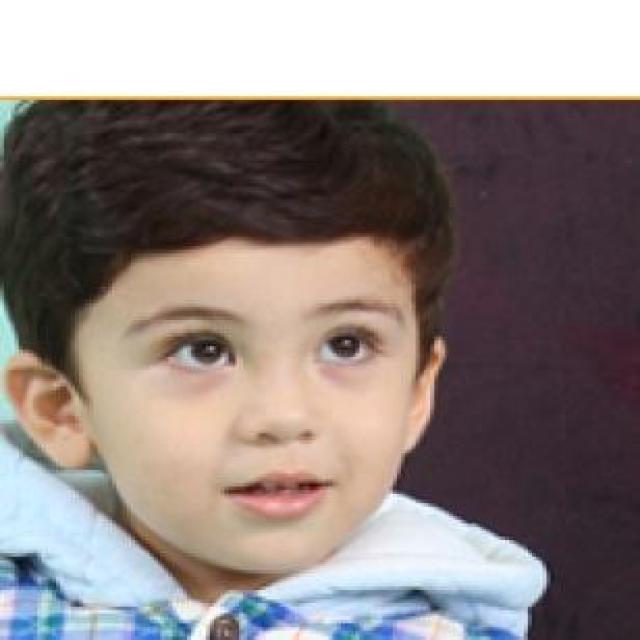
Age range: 0-12